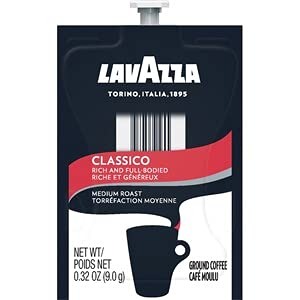
Item Name: Mars Drinks MDKLV01 Lavazza Classico Coffee Freshpack - Pack of 85
Value: 85.0
Unit: Count

Price: 60.8